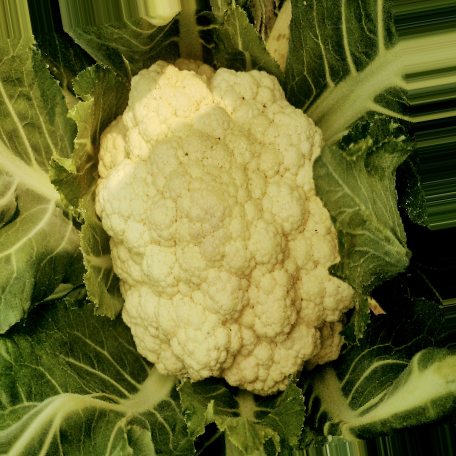
Label: Disease Free